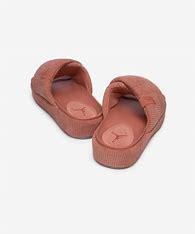
Brand: Jordan
Model: Sophia